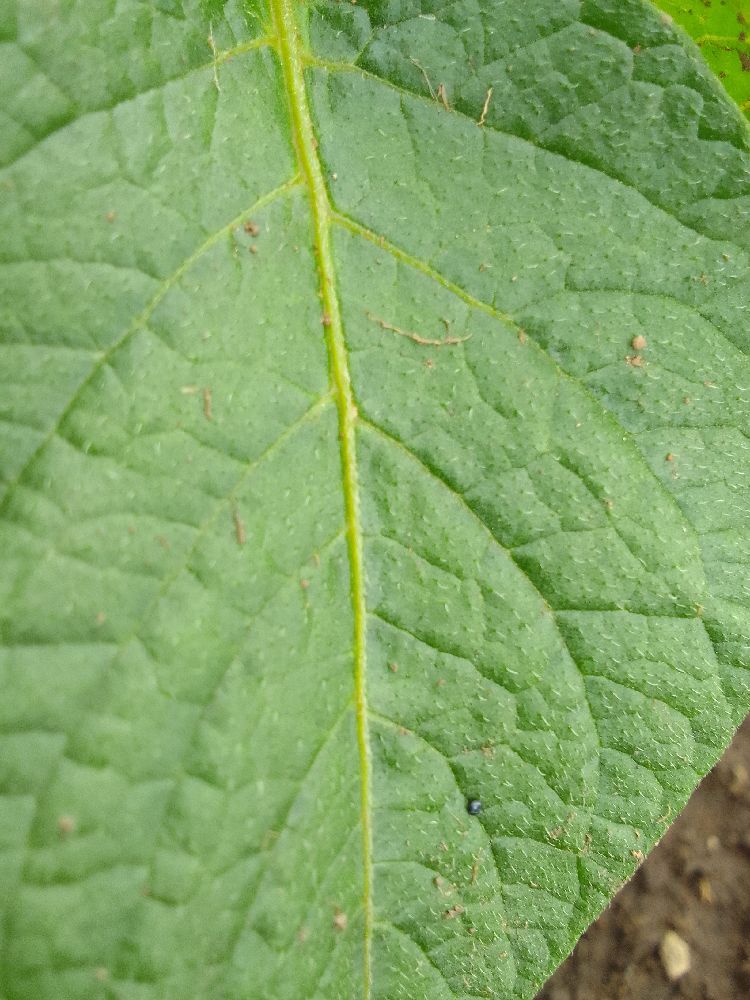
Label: Healthy